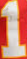
Number: 1